Myingun Prince

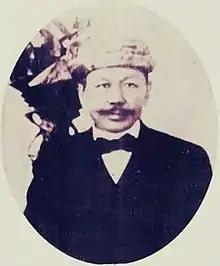
Myingun Prince

Thu Mahar Thiri Dhammaraja (1844 – 20 September 1921), commonly known as Myingun Prince, was a in Burmese royal prince during the late Konbaung dynasty. He is known for his role in the assassination of Crown Prince Kanaung in Myingun Myinkhondaing rebellion.